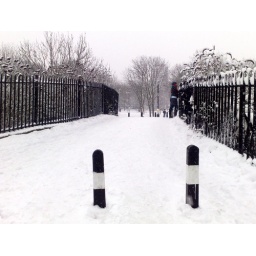
bridge over snowy water